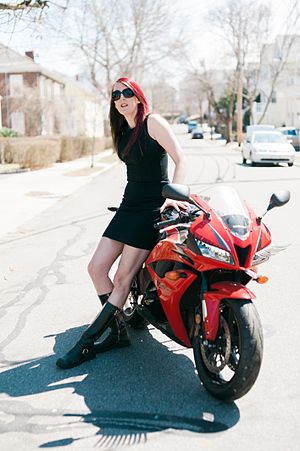
Brianna Wu
Brianna Wu er en amerikansk computerspilsudvikler og programmør. I 2010 grundlagde hun indiespilfirmaet Giant Spacekat sammen med Amanda Warner.